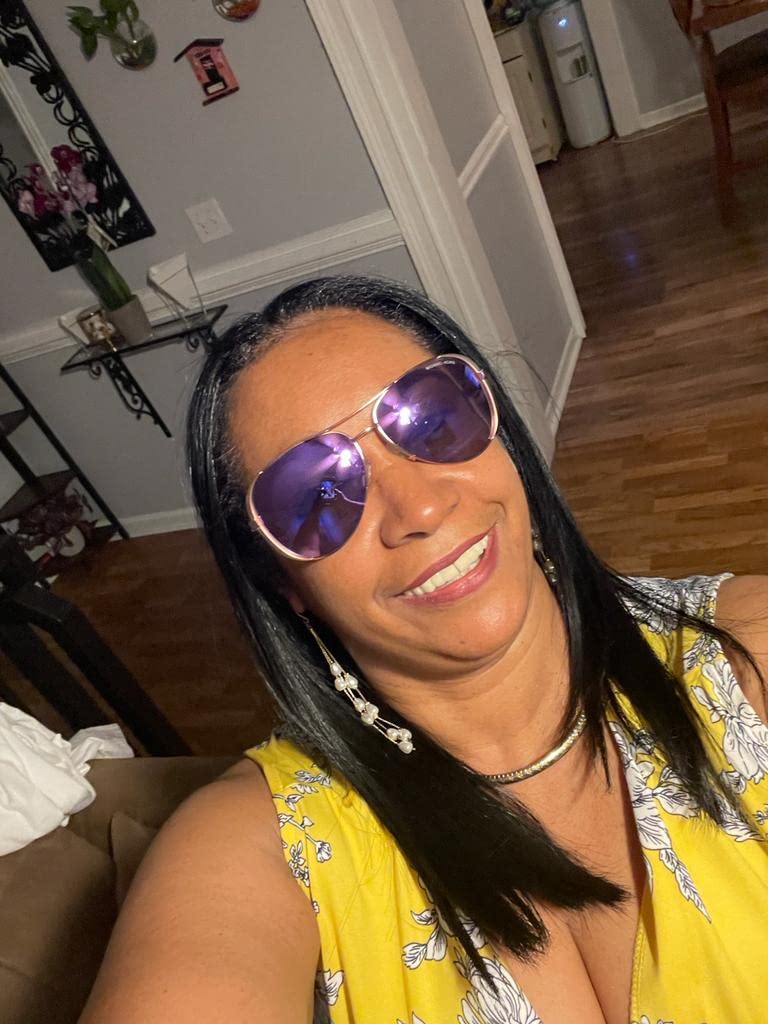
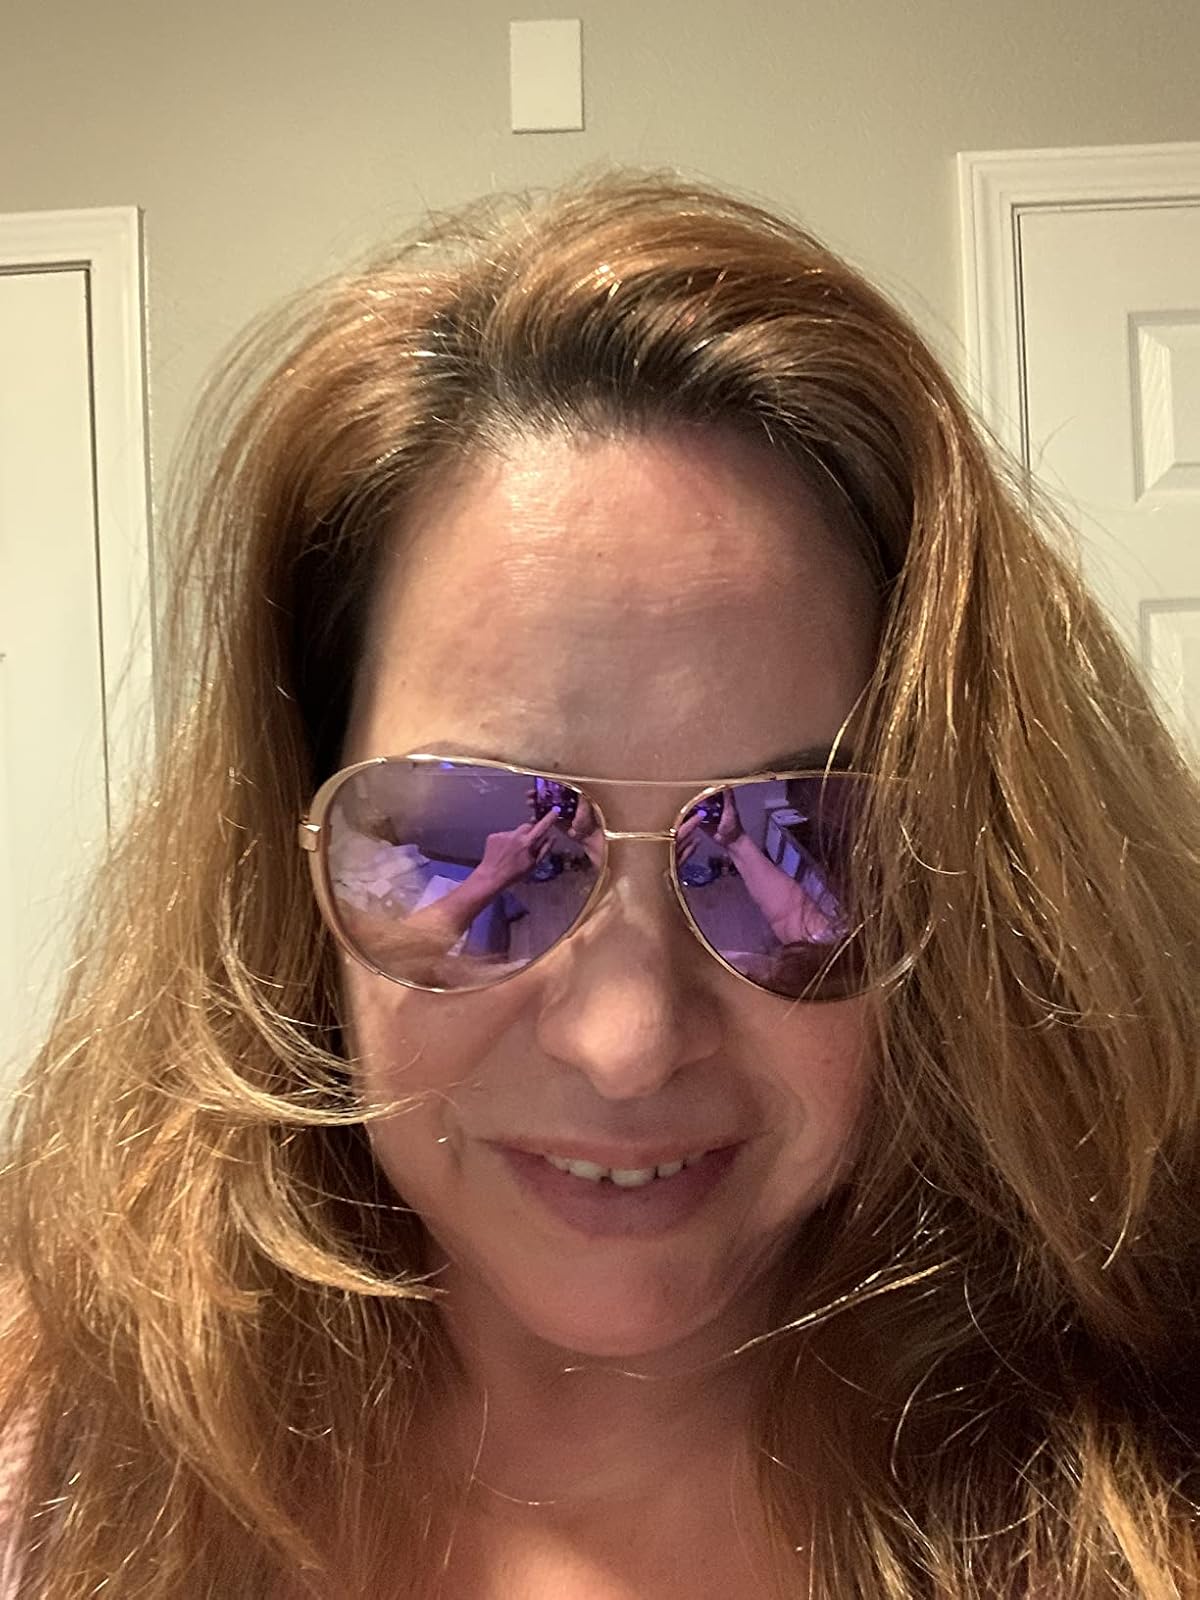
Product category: accessories_sunglasses
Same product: yes